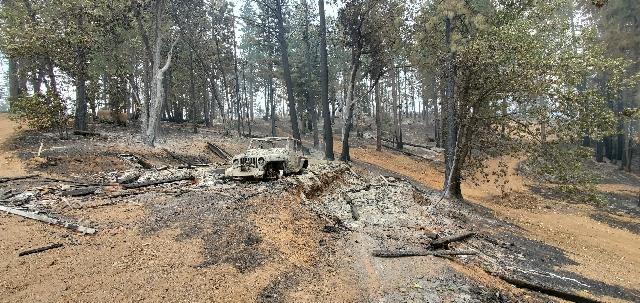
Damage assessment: destroyed